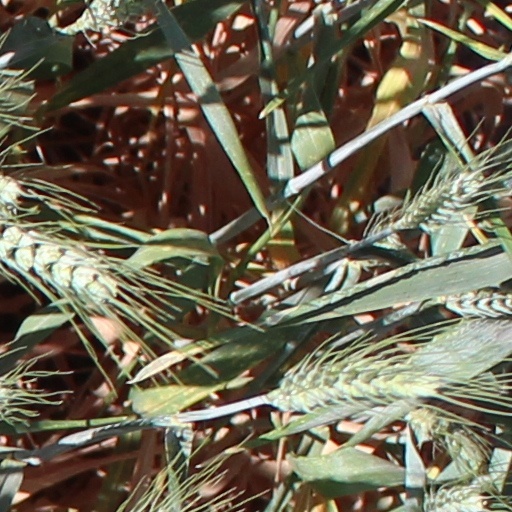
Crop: wheat